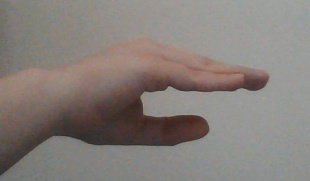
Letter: jeem